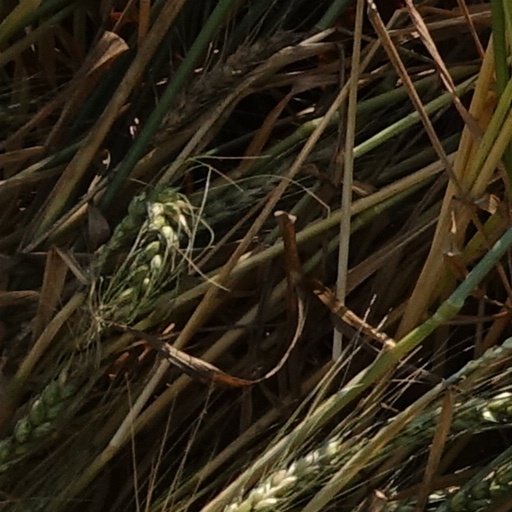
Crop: wheat